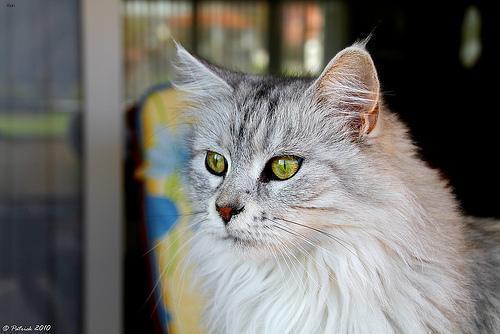
Maine Coon